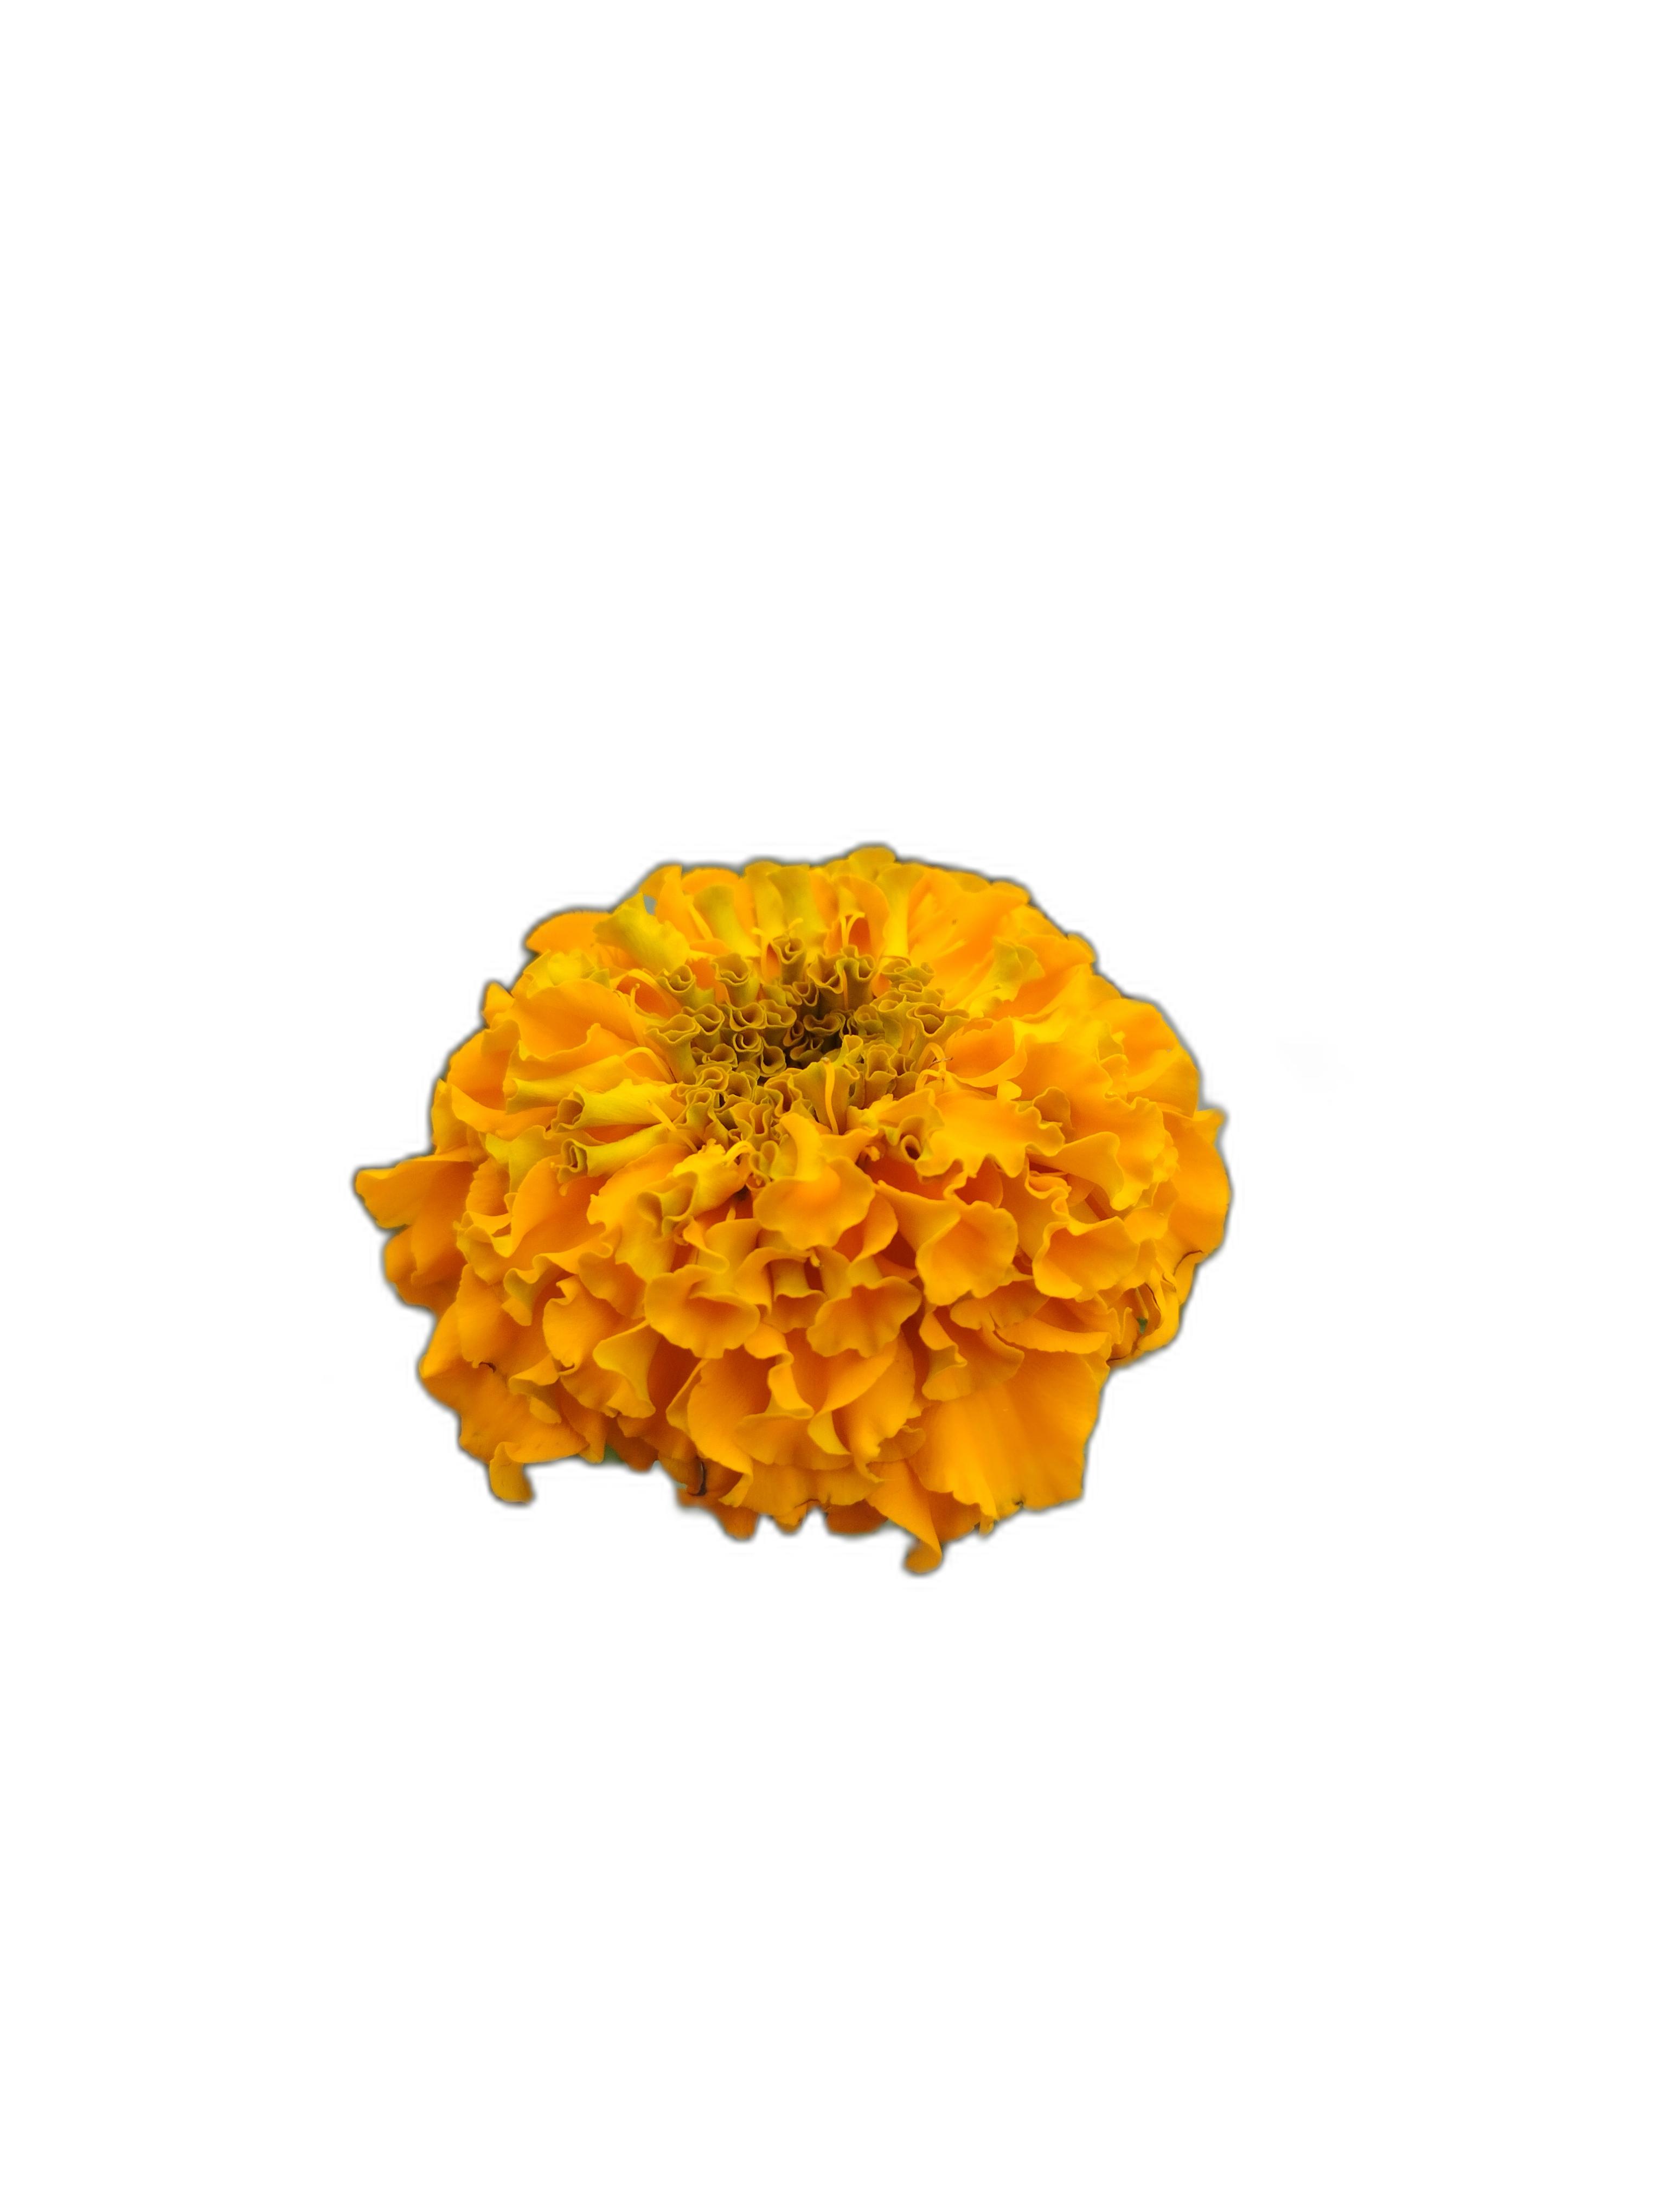
Label: Marigold